Les Perry

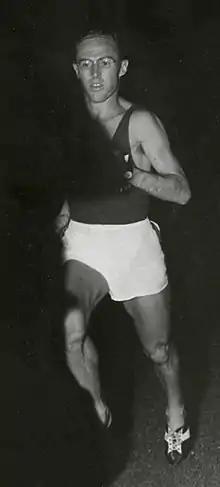
Perry in 1953

Leslie John Perry (29 January 1923 – 17 September 2005) was an Australian long-distance runner.